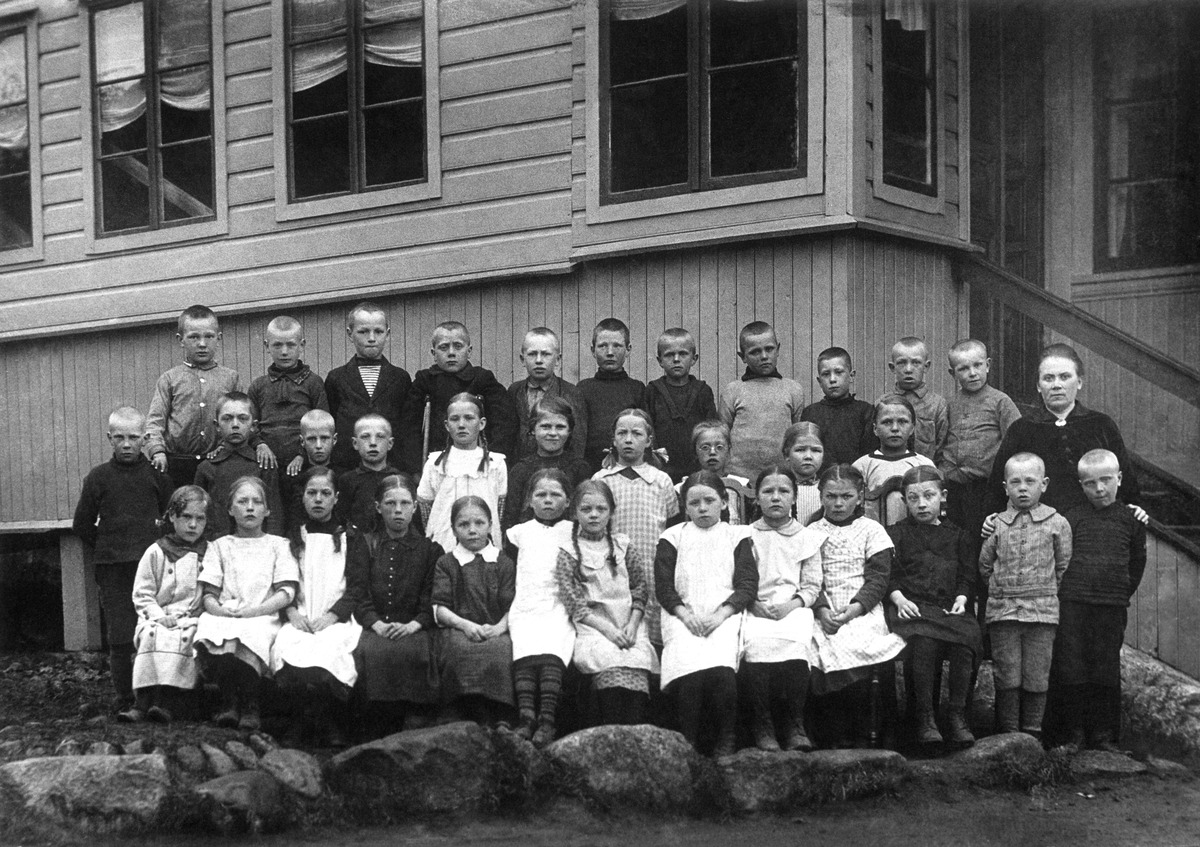
Pasila
sisällön kuvaus: Pasila. Alakansakoulun II luokka 1916 Pasilankatu 21:n pihassa. Opettaja Katila. mustavalkoinen
Ajankohta: kuvausaika 1916
Paikka: Suomi, Uusimaa, Helsinki, Pasila Helsinki, Pasilankatu 21
Aiheet: koulut kansakoulu, opettajat luokanopettajat, oppilaat, lapset, vaatteet lastenvaatteet